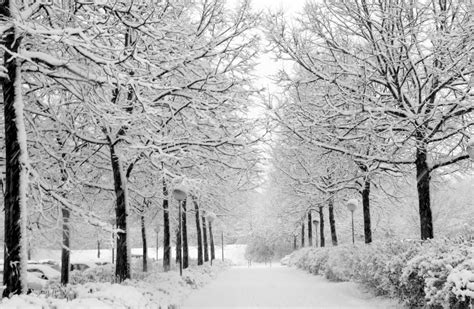
Weather: snow or frosty